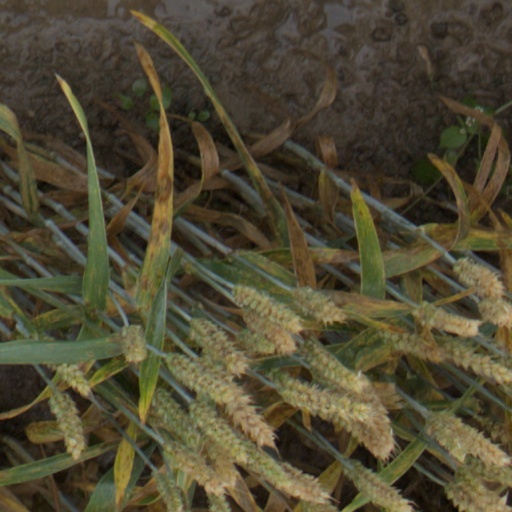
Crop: wheat